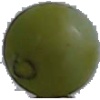
Label: Grape White 4